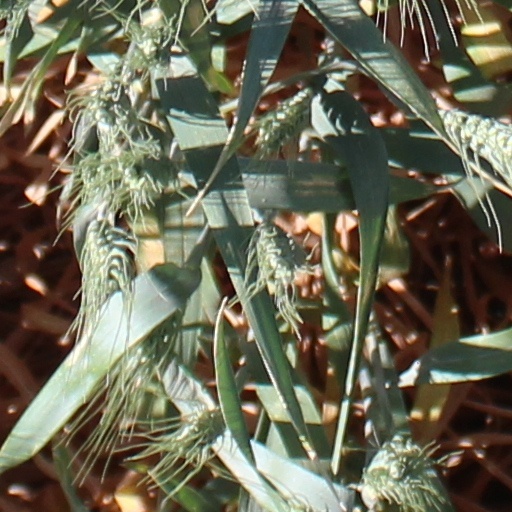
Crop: wheat